Zlín

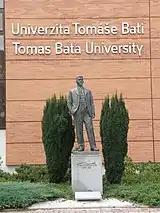
Tomas Bata University

In 1969, the Faculty of Technology was founded here as a branch of the Brno University of Technology. In 2001, it was one of two faculties which formed the newly established Tomas Bata University in Zlín. With more than 9,000 students, it ranks as a medium-sized Czech university. It is formed by six faculties: Technology, Management and Economics, Multimedia Communications, Applied Informatics, Humanities, and Logistics and Crisis Management.